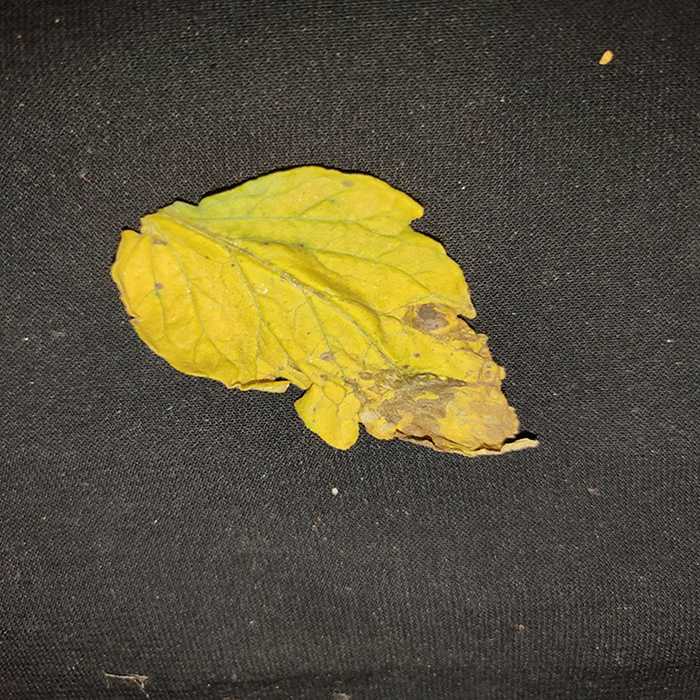
Plant: Tomato
Label: Tomato Bacterial spot